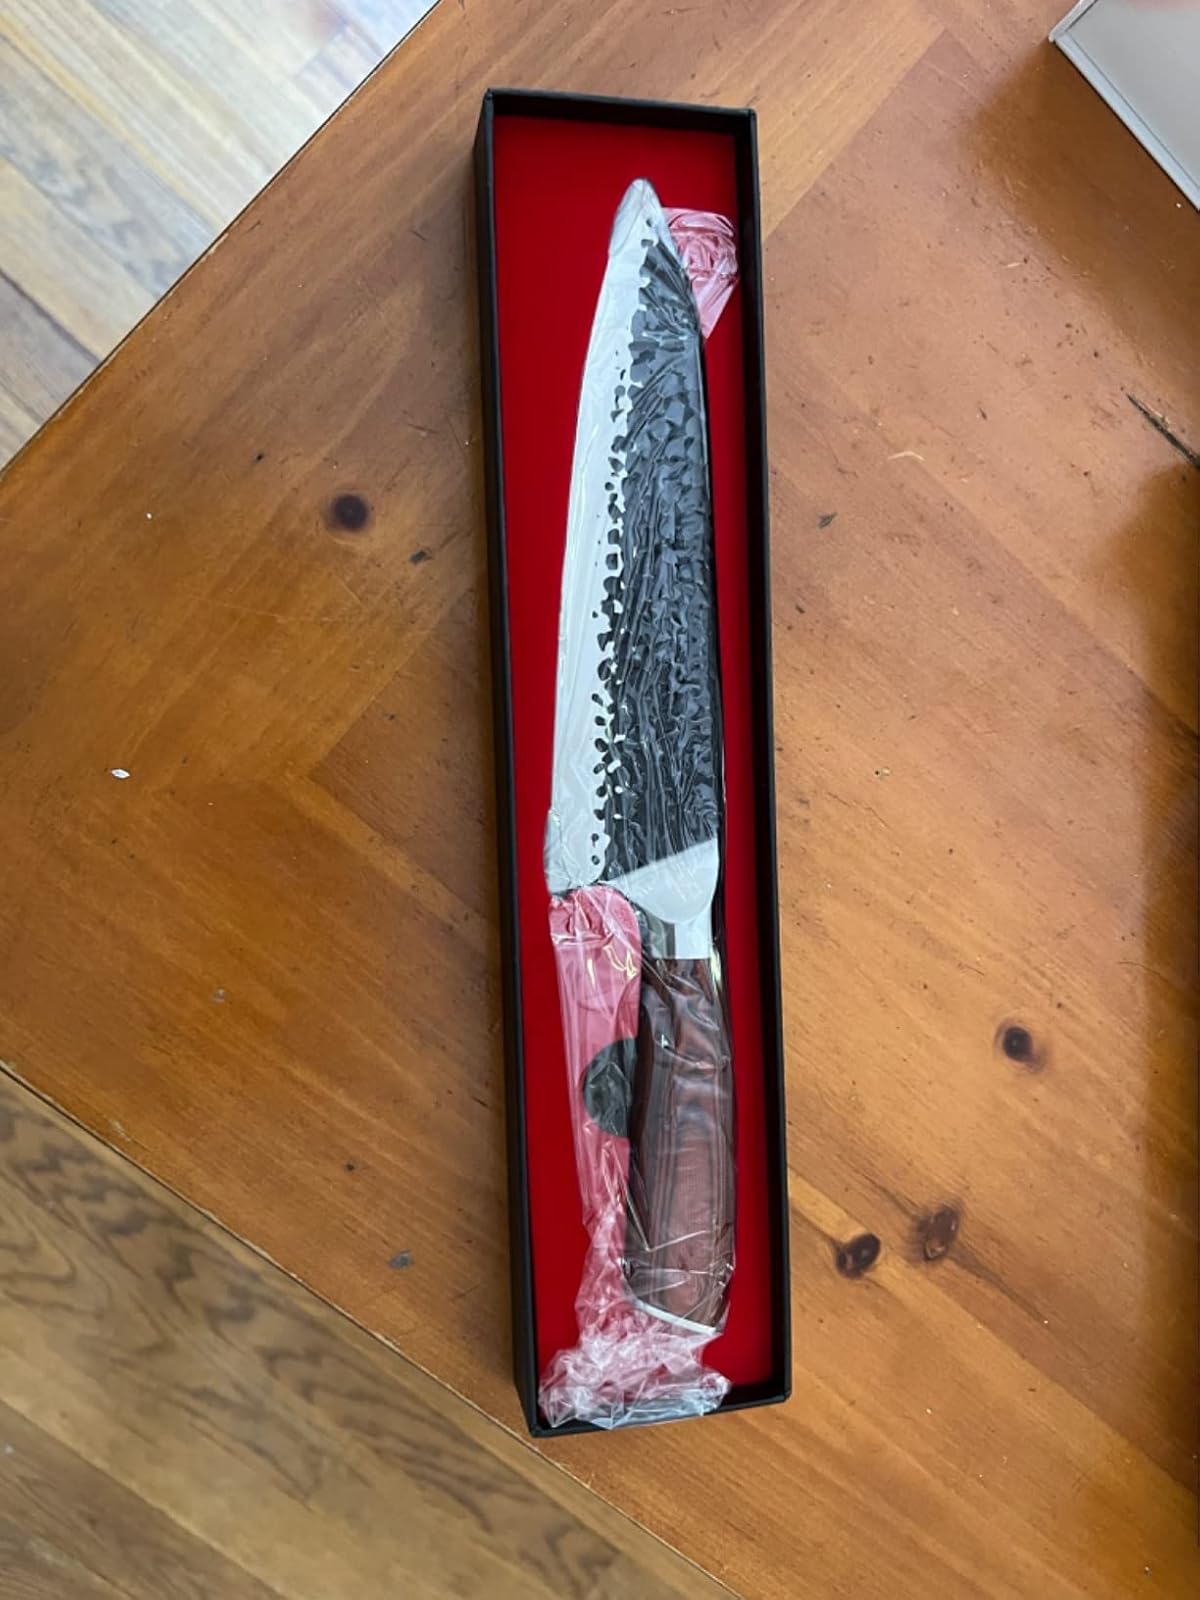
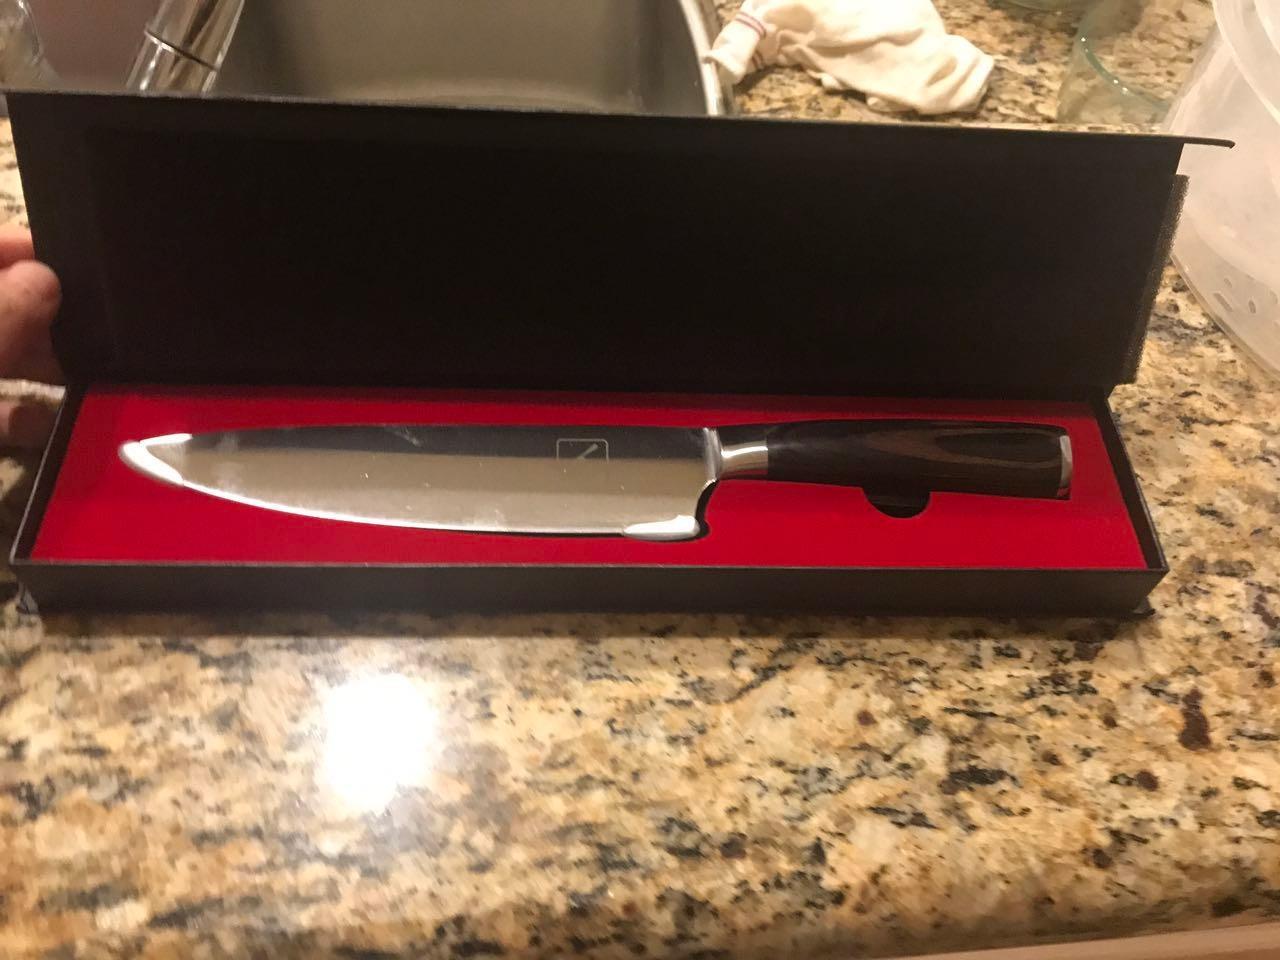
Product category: items_knife
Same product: no